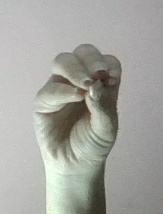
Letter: ha